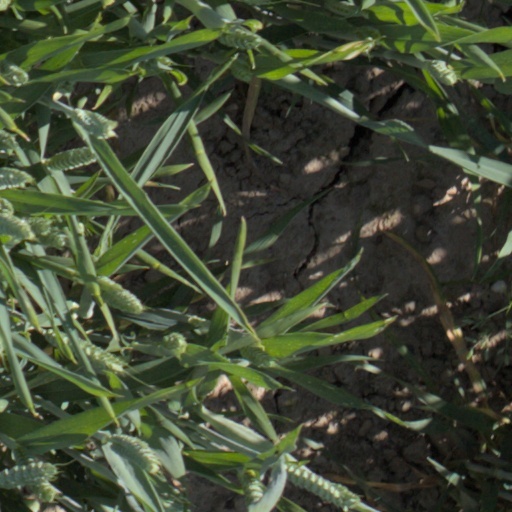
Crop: wheat